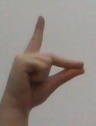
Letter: ta